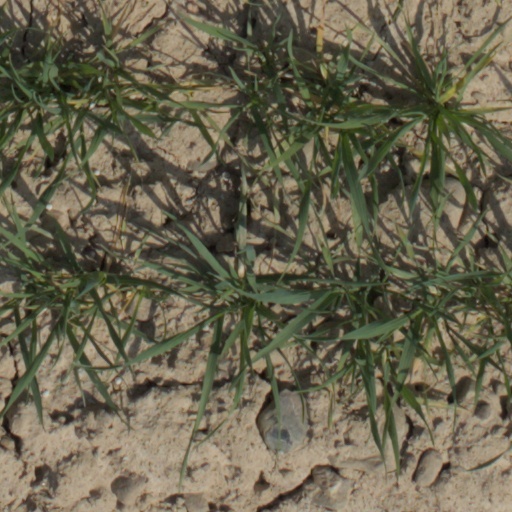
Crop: wheat